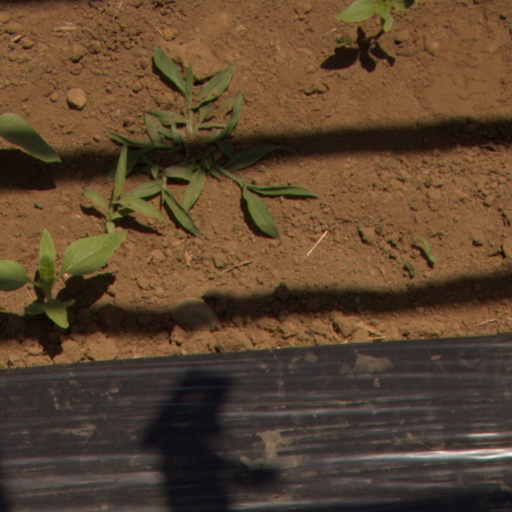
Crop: Jerusalem artichoke